Constitution of the Year VIII

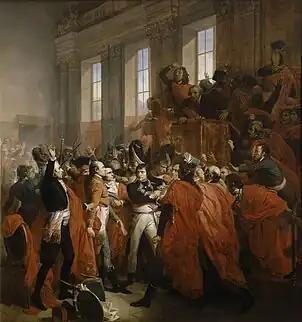
Napoleon Bonaparte during the coup d'état of 18 Brumaire in Saint-Cloud, painting by François Bouchot

Following the refusal of the Council of Five Hundred to revise the Constitution of the Year III, Napoleon Bonaparte conducted a coup d'État on the 18th Brumaire of year VIII (9 November 1799) and took control of the government alongside the Abbot Sieyès and Roger Ducos, establishing a provisional consulate.